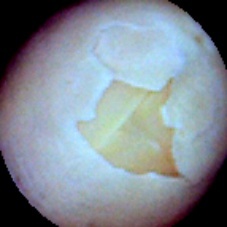
Label: Skin-damaged